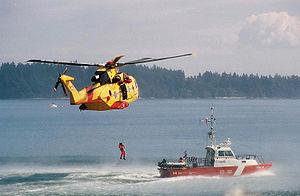
La politique de défense du Canada est la politique du gouvernement du Canada concernant la défense nationale. La dernière version, intitulée Protection, Sécurité, Engagement, a été publiée le 7 juin 2017 sous le gouvernement libéral de Justin Trudeau. Dans cette politique, le gouvernement fédéral s'est engagé à investir davantage dans les Forces armées canadiennes afin d'assurer leur expansion au cours des deux décennies qui suivent.
Le Commandement Canada ou COMCAN était l'un des sept commandements des Forces canadiennes de 2006 à 2012. Il fait maintenant partie du Commandement des opérations interarmées du Canada. Son rôle est de coordonner toutes les opérations nationales et continentales, c'est-à-dire toutes les opérations se déroulant au Canada et en Amérique du Nord. Ces opérations incluent des patrouilles de sécurité et de souveraineté, des réponses en cas de catastrophe naturelle, la recherche et sauvetage et le soutien aux autorités civiles pour le maintien de l'ordre et lors d'événements publics majeurs. Le COMCAN a la responsabilité de maintenir des effectifs et des ressources au sein des trois éléments des Forces canadiennes, l'Armée, l'Aviation et la Marine, en constante alerte et d'élaborer des plans de contingence afin de pouvoir agir rapidement en cas de besoin. Les six forces opérationnelles interarmées régionales et les trois régions de recherche et sauvetage du COMCAN couvrent l'ensemble du territoire canadien incluant le Nord canadien qui devient de plus en plus la priorité des Forces canadiennes.
Le Commandement des opérations interarmées du Canada ou COIC est le commandement des Forces armées canadiennes chargé de toutes les opérations militaires domestiques ou outremers du Canada, à l'exception de celles menées par le Commandement des Forces d'opérations spéciales du Canada et le NORAD. En fait, le COIC et le COMFOSCAN forment les deux commandements opérationnels des FAC tandis que l'Armée canadienne, l'Aviation royale canadienne et la Marine royale canadienne forment les trois commandements environnementaux. Ces trois derniers sont responsables de générer les forces qui sont, par la suite, utilisées par le COIC lors des opérations. Le COIC a été créé, en 2012, par la fusion du Commandement Canada, du Commandement de la Force expéditionnaire du Canada et du Commandement du soutien opérationnel du Canada. D'ailleurs, ces trois anciens commandements forment la base de la structure du COIC puisqu'il est composé de trois composantes principales : les opérations continentales, les opérations expéditionnaires et le soutien opérationnel.
La recherche et sauvetage des Forces armées canadiennes, connue sous l'acronyme SAR de l'anglais Search and Rescue, désigne l'ensemble des ressources et opérations dédiées à la recherche et sauvetage au sein des Forces armées canadiennes. Les Forces armées canadiennes sont responsables du Programme national de recherche et sauvetage et l'autorité en la matière est le Commandement des opérations interarmées du Canada. La recherche et sauvetage implique principalement l'Aviation royale du Canada qui collabore étroitement avec la Garde côtière canadienne et plusieurs organisations civiles et gouvernementales sous la coordination du Secrétariat national de recherche et sauvetage, une branche du ministère de la Défense nationale.